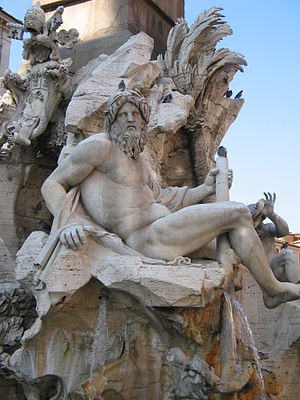
Fontana dei Quattro Fiumi
Flodguden Ganges.
Fontana dei Quattro Fiumi er en fontæne på Piazza Navona i Rom, Italien.